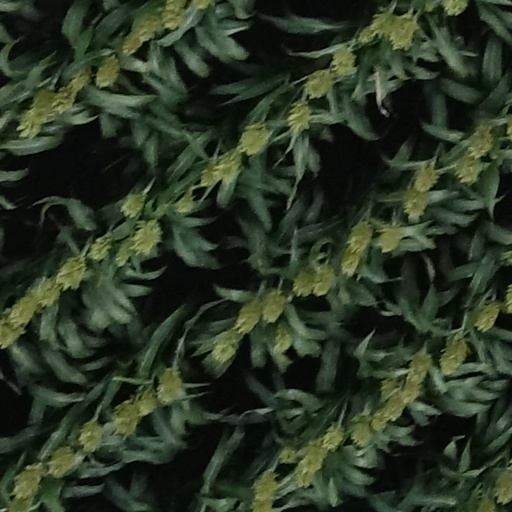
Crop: sorghum